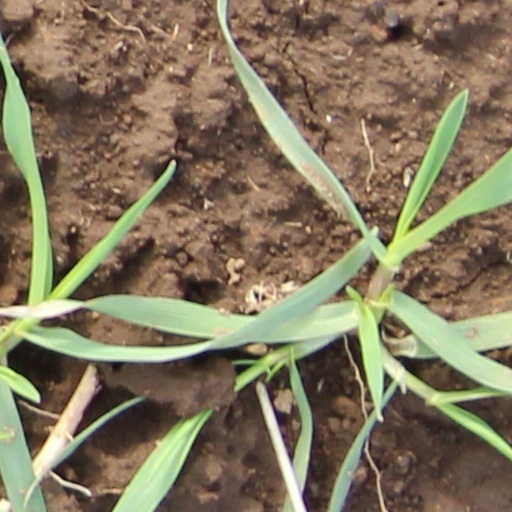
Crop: wheat